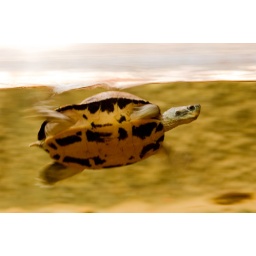
Fresh water turtle in Chennai Crocodile Bank Aquarium